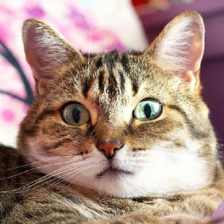
Label: animals